Anthony Allen (running back)

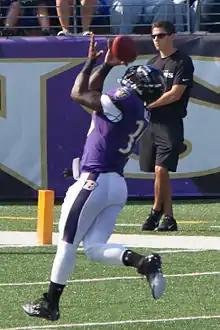
Allen at Ravens M&T Bank Stadium practice in 2012

Anthony Allen (born August 6, 1988) is an American former professional football player who was a running back in the National Football League (NFL) and Canadian Football League (CFL). He was selected by the Baltimore Ravens in the seventh round of the 2011 NFL draft. His began his college football career with the Louisville Cardinals and set freshman rushing records. He then played the rest of his college career with the Georgia Tech Yellow Jackets.